Devil's Bait

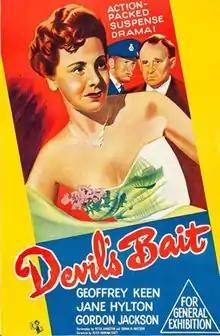
Australian one sheet poster

Devil's Bait is a 1959 black and white British second feature ('B') drama film directed by Peter Graham Scott and starring Geoffrey Keen, Jane Hylton and Gordon Jackson. It was written by Peter Johnston and Diana Watson, and made by the Rank Organisation.